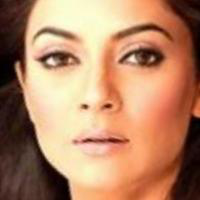
Age group: age 21-30